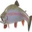
Label: trout